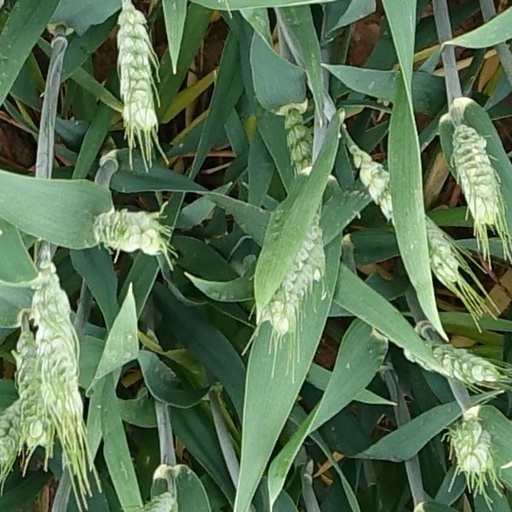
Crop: wheat